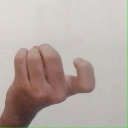
अक्षर: ज